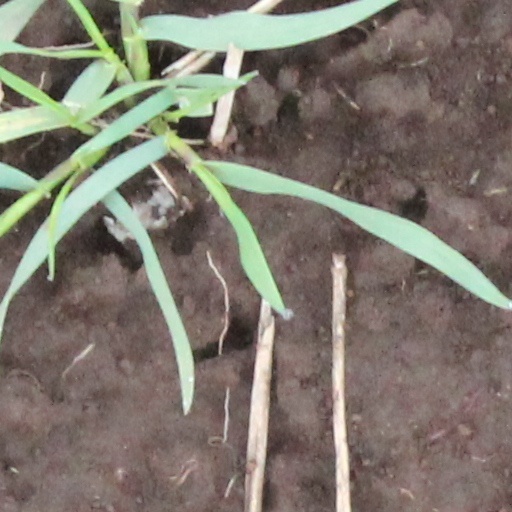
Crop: wheat